Parsley Peel

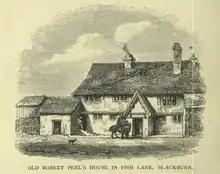
Parsley Peel's house in Fish Lane, a possible site of his experiments

Peel had gained a reputation for trying new methods within the industry, being one of the first textile manufacturers to use carding cylinders. He began experimenting at his home with different forms of printing until, according to family tradition, his young daughter Anne brought him a sprig of parsley and begged him to use it as a pattern. He etched this design onto a pewter plate to allow the printing, which was then finished with an iron by one of the women of the household. There are other versions of the tale, which dispute whether the experiments happened at the farm at Peel Fold or his house in Fish Lane and suggest a poor neighbour, Mrs. Milton, calendered the cloth to finish it.